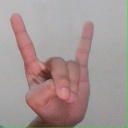
अक्षर: श